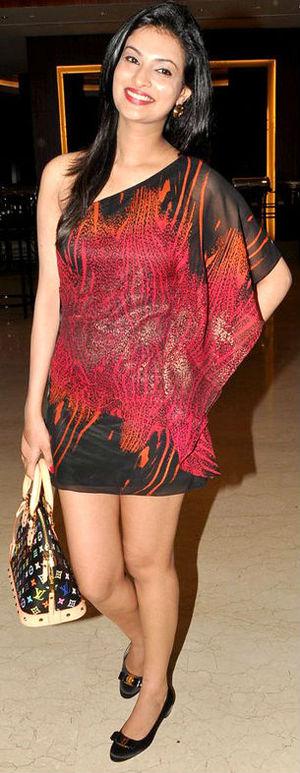
Miss Inde ou Femina Miss India, est un concours de beauté féminin tenu en Inde depuis 1947, destiné aux indiennes. Il est organisé par le magazine indien Femina publié par Bennett, Coleman & Co. Ltd.